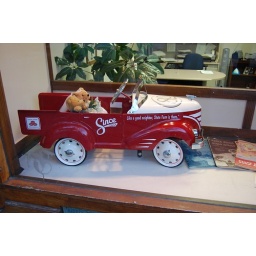
Toy car in the window of an insurance agency on the square.